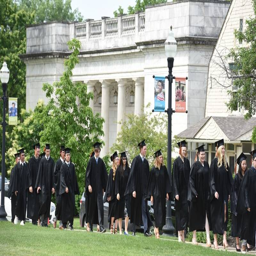
the graduates proceed to saturday 's ceremony at the school .